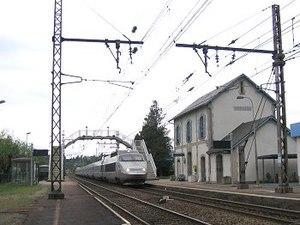
TGV Brive Lille au franchissement de la gare d'Ambazac près de Limoges
La gare d'Ambazac est une gare ferroviaire française de la ligne des Aubrais - Orléans à Montauban-Ville-Bourbon, située sur le territoire de la commune d'Ambazac, dans le département de la Haute-Vienne, en région Nouvelle-Aquitaine.
La communauté de communes des Monts d'Ambazac et Val de Taurion est une ancienne communauté de communes française, située dans le département de la Haute-Vienne, en région Nouvelle-Aquitaine. Créée en 2002, elle disparaît en 2017.
La Transversale Alpes Auvergne Atlantique, appelée aussi Via Atlantica, est un concept de liaison ferroviaire performante reliant Lyon à l'Arc Atlantique à travers le Massif central. Conçue sous la forme d'un « Y » couché, elle permettrait de réaliser trois relations transversales de base :
La ligne des Aubrais - Orléans à Montauban-Ville-Bourbon est une des principales lignes radiales du réseau ferroviaire français. Longue de 544 kilomètres, elle forme avec les lignes de Paris-Austerlitz à Bordeaux-Saint-Jean et de Bordeaux-Saint-Jean à Sète-Ville, le grand axe de Paris à Toulouse.
Ambazac est une commune française située dans le département de la Haute-Vienne en région Nouvelle-Aquitaine.